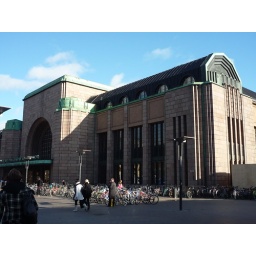
The central station in Helsinki. Unfortunately, the clock tower is wrapped in scaffolding.